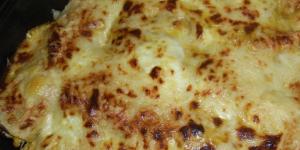
enchiladas en crema de champinones